Chahlari Ghat Bridge

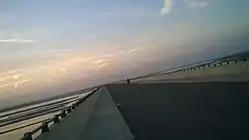
A View of Chahlari Ghat Setu

Chahlari Ghat Bridge (also called Chahlari Ghat Setu चहलारी घाट in Hindi) is a bridge over the Ghaghara River, connecting Bahraich in the east to Sitapur in the west of Uttar Pradesh. Its length is . and it is the 13th longest river bridge in India and longest road bridge over river in Uttar Pradesh.